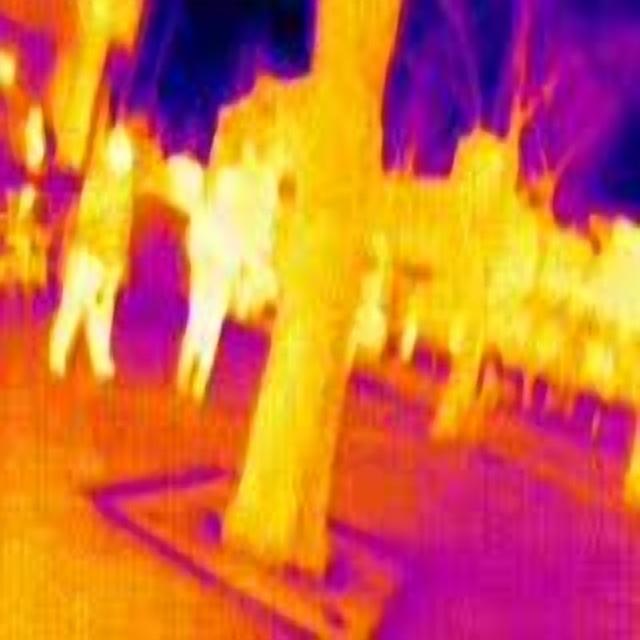
Detected objects:
label: person
label: person